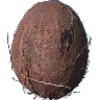
Label: cocos